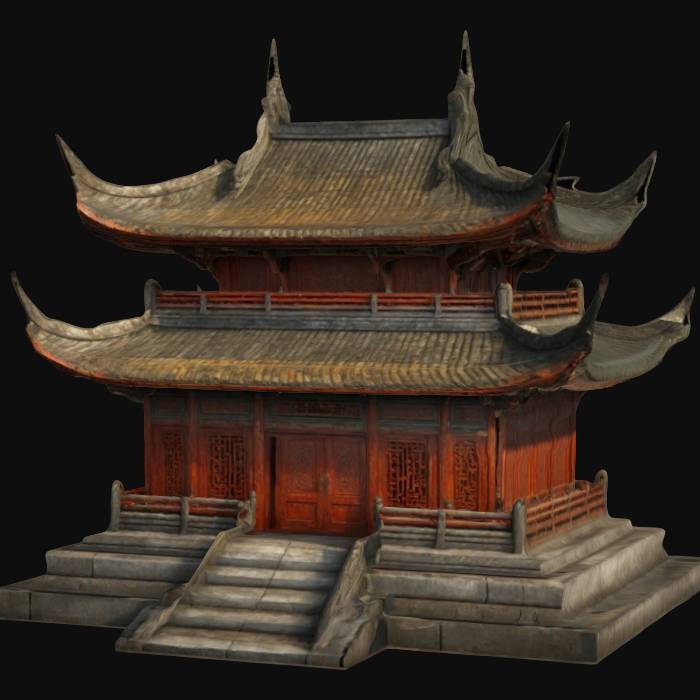
미적 점수 (1~10점): 5